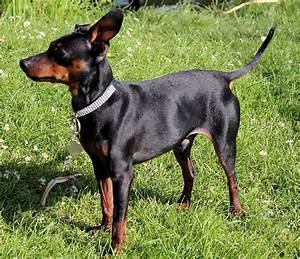
Label: dog